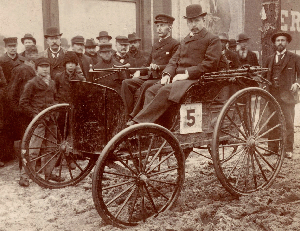
Le concours du Chicago Times-Herald est l'une des premières courses automobiles aux États-Unis, de Chicago à Evanston, un aller-retour de 87 km, qui eut lieu le 28 novembre 1895.
James Franklin Duryea, dit Frank Duryea, né le 8 octobre 1869 à Washburn et mort le 15 février 1967 à Saybrook, est un constructeur automobile pionnier de l'industrie automobile américaine et pilote à l'occasion en compétitions.